Tourniquet

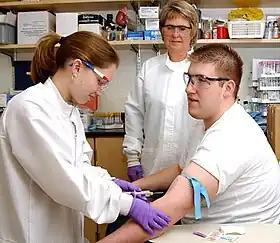
A student practicing phlebotomy (venipuncture) using an elastic tourniquet.

Compression by the inflated cuff can result in tissue injury. A good tourniquet cuff fit ensures even pressure distribution across the underlying soft tissues, whereas a poor tourniquet cuff fit can result in areas of higher pressure which can lead to soft tissue ischemia. Therefore, in order to safely and effectively occlude blood flow distal to the applied tourniquet cuff, proper selection and application of the tourniquet cuff should be followed.